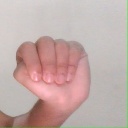
अक्षर: ठ